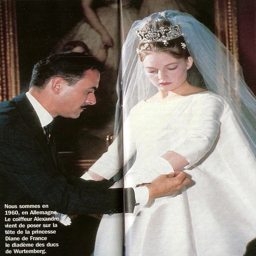
the wedding of family member to person .